The Enchanted Cottage (play)

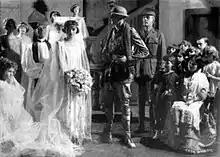
Katharine Cornell in the dream scene from the Broadway production of "The Enchanted Cottage" (1923)

The Enchanted Cottage is a romance by the English playwright Arthur Wing Pinero, written in 1921. The play opened on Broadway at the Ritz Theatre on March 31, 1923, directed by Jessie Bonstelle and William A. Brady, and starring Herbert Bunston and Katharine Cornell and ran for 65 performances until May 1923.